Camperdown Country Park

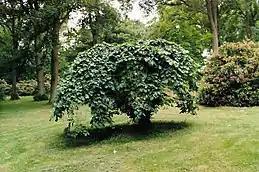
The original Camperdown elm, 1989

Camperdown is notable in horticulture as the origin of the Camperdown Elm ("Ulmus glabra" 'Camperdownii'), a short, broad, "weeping" variety of elm. The tree was discovered around 1835–1840 by Lord Camperdown's head forester, David Taylor, who noticed a mutant contorted wych elm branch sprawling along the ground. The earl's gardener produced the first Camperdown Elm by grafting it to the trunk of a normal wych elm ("Ulmus glabra"). Every Camperdown Elm is from a cutting taken from that original tree and is grafted on a "U. glabra" trunk.